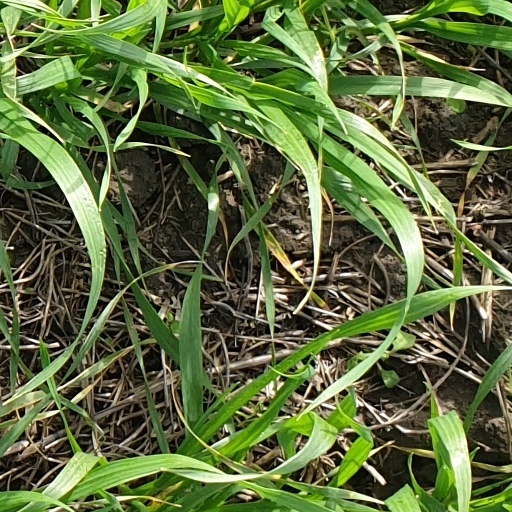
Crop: wheat